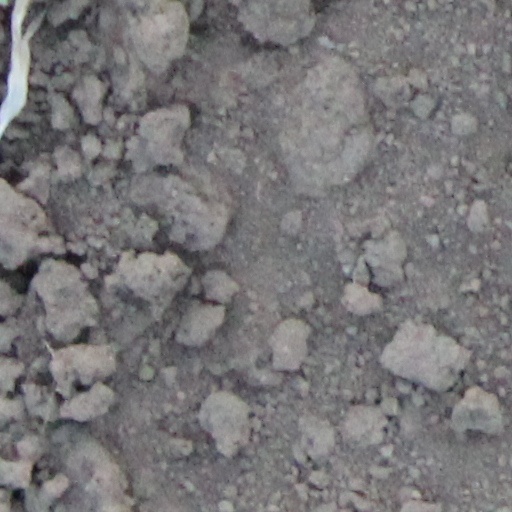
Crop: wheat